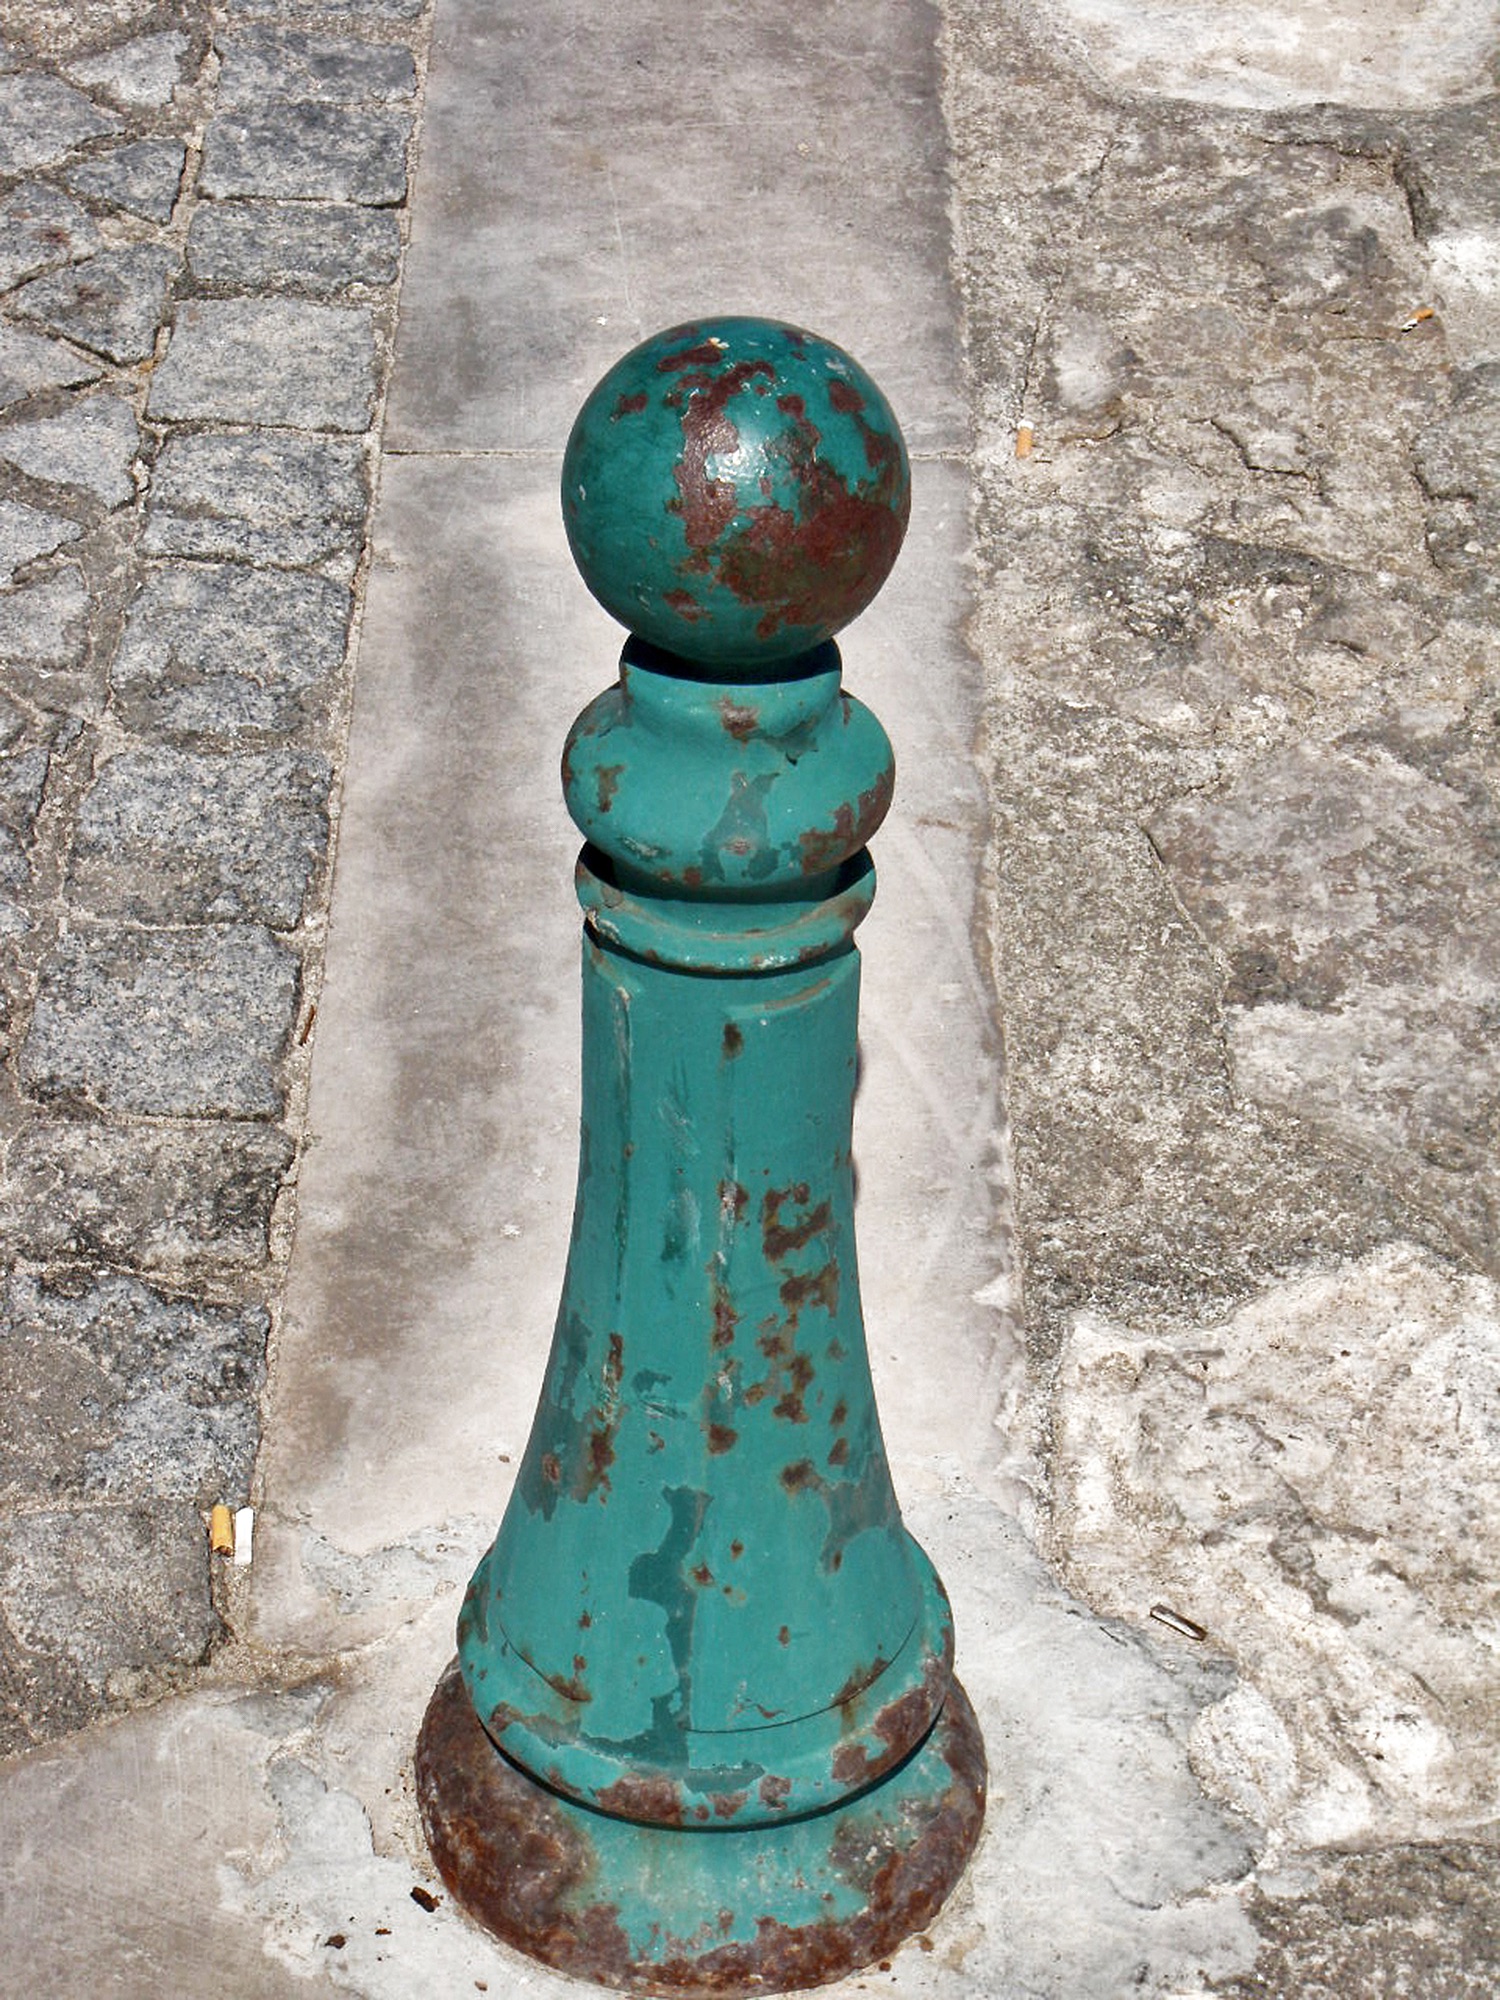
water, green, blue, sculpture, art, ancient history